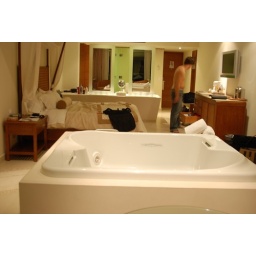
i was leaning against our balcony sliding door and took this picture.